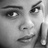
Emotion: neutral